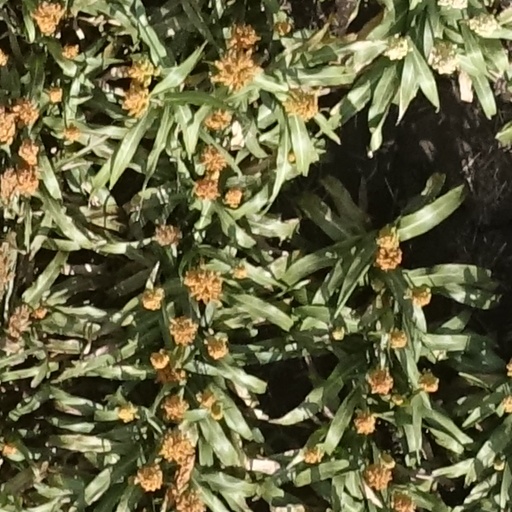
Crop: sorghum